Gold Coast 500

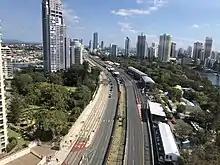
An aerial view of the Surfers Paradise Street Circuit as seen from a helicopter, looking towards the north.

The Gold Coast 500 (known for sponsorship reasons as the Boost Mobile Gold Coast 500) is an annual motor racing event for Supercars, held at the Surfers Paradise Street Circuit in Surfers Paradise, Queensland, Australia. The event has been a regular part of the Supercars Championship — and its previous iteration, the V8 Supercars Championship — since 2010.